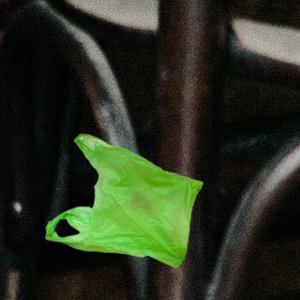
Label: plasticbags